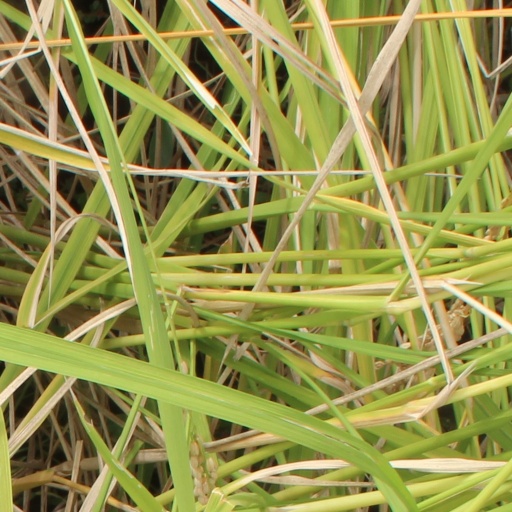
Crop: rice